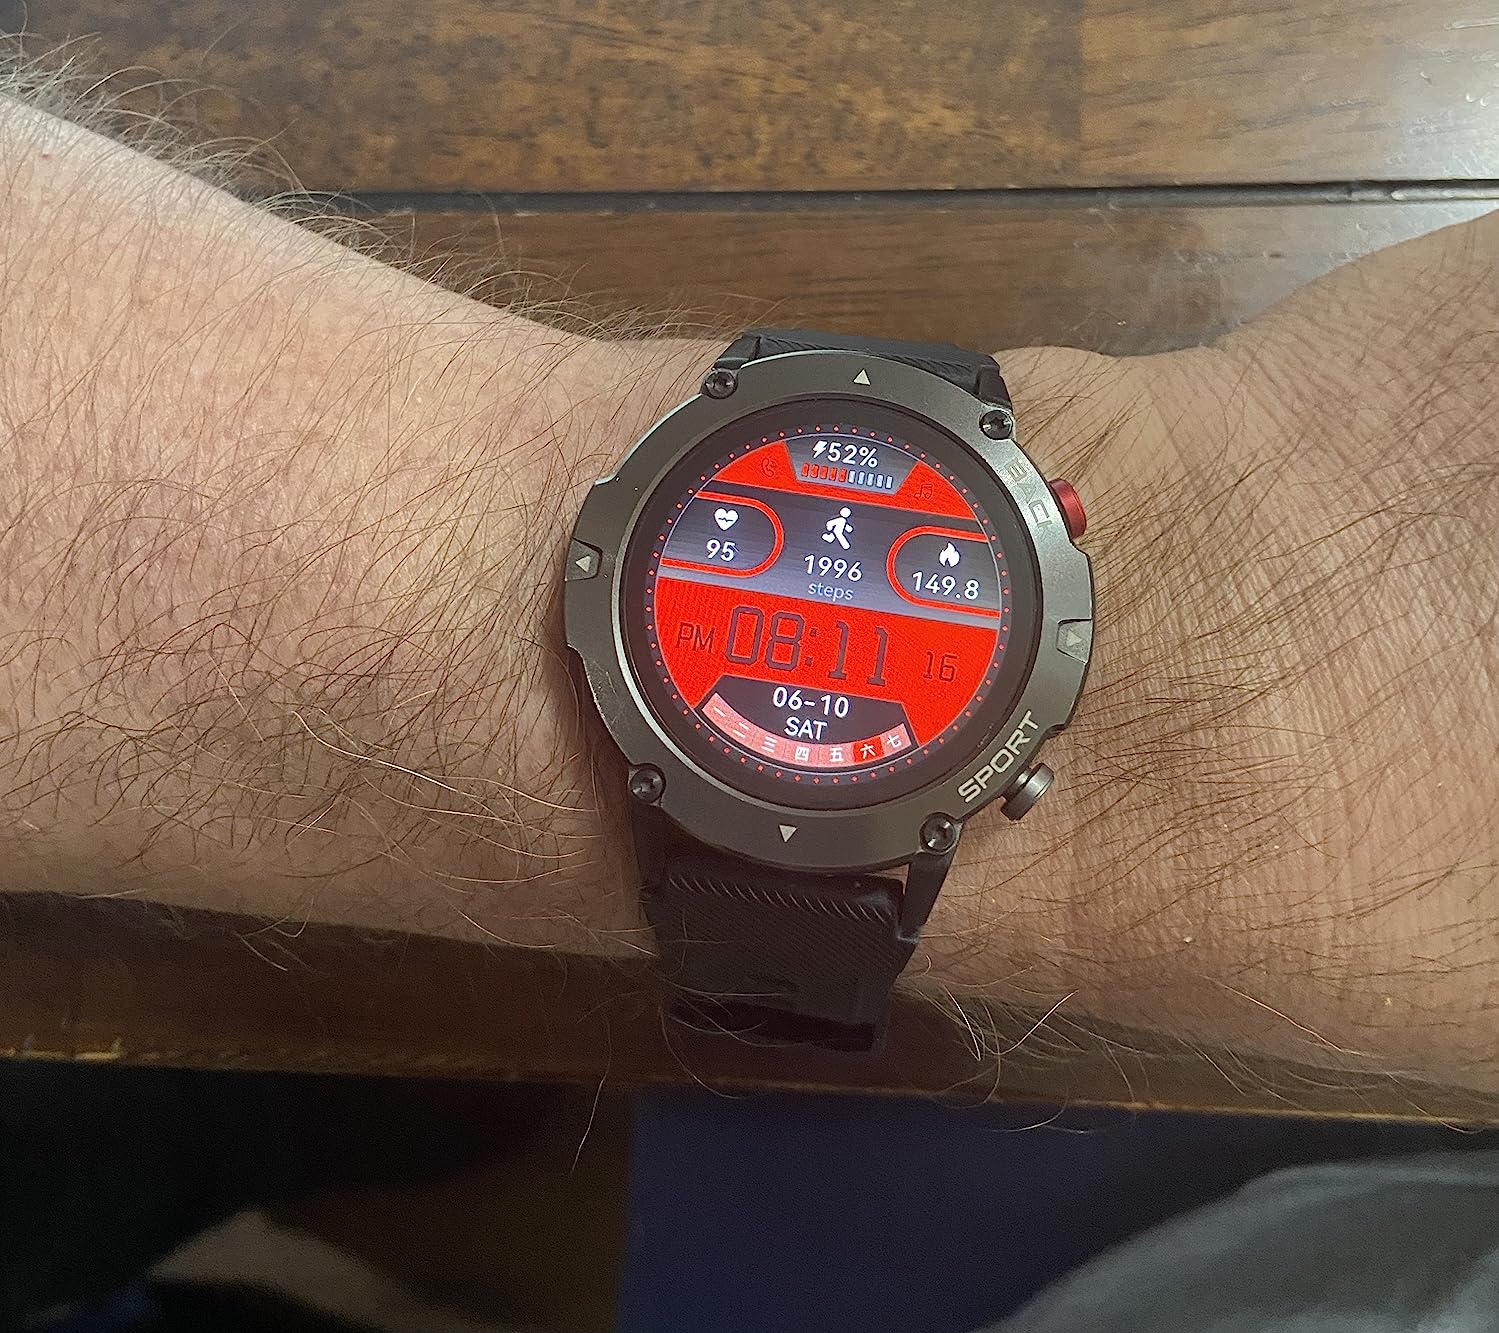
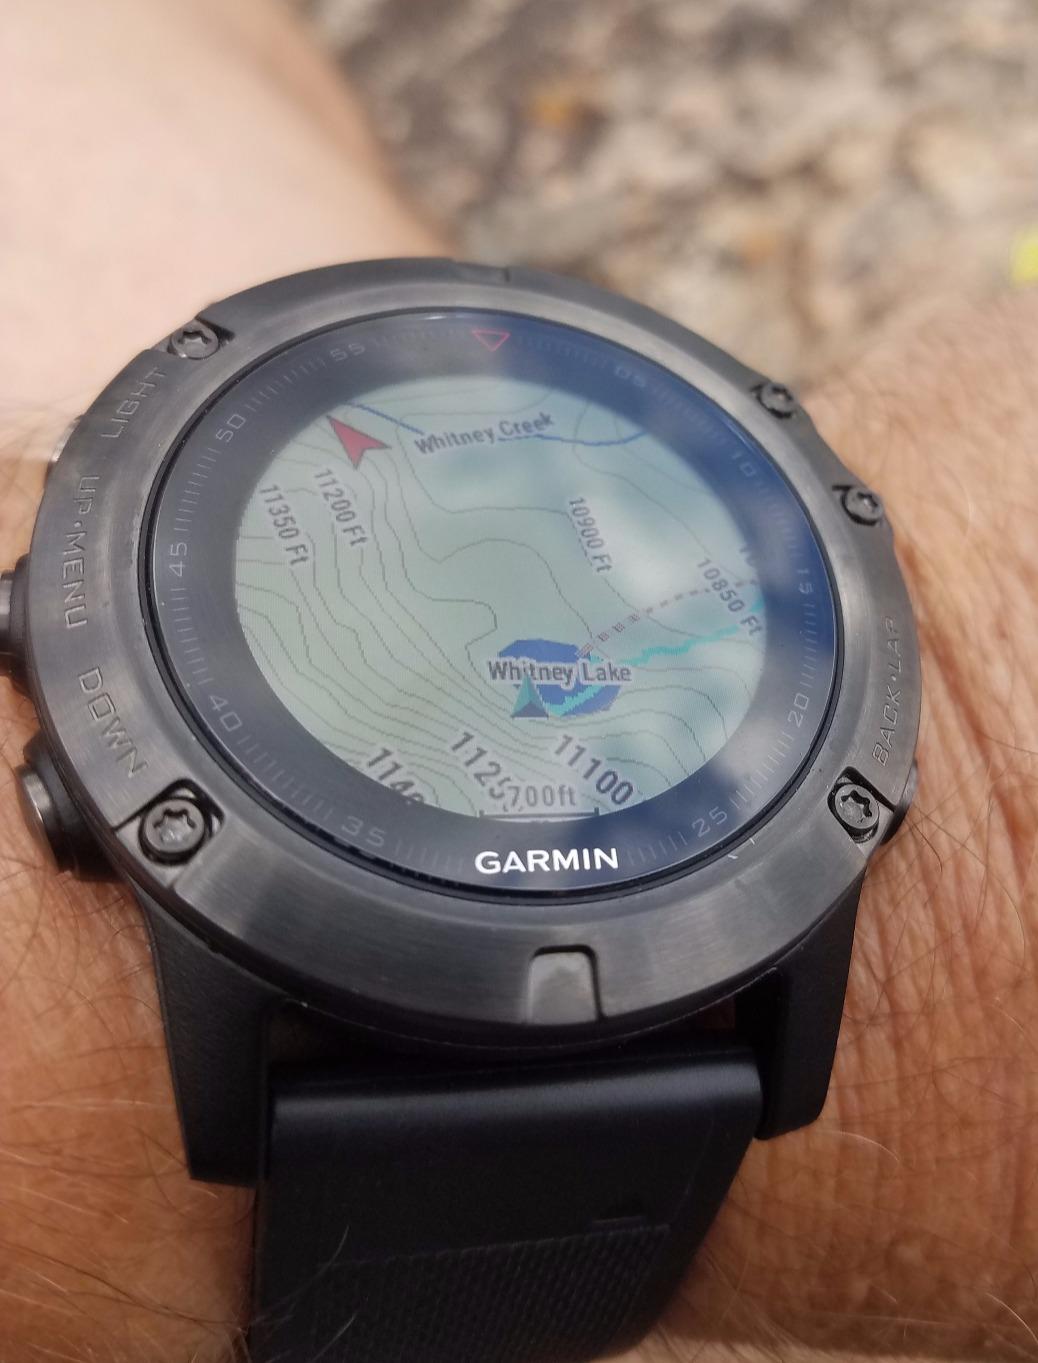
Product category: smartwatch
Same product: no